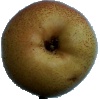
Label: Pear Forelle 1